Teliyargunj

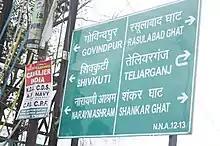

Teliyargunj is a township in Prayagraj, Uttar Pradesh, India. Motilal Nehru National Institute of Technology, Prayagraj, a prominent engineering college, and the Northern Regional Institute of Printing Technology are two institutions of higher education located in the township. The old Cantonment of Prayagraj is located nearby. The Ganges River flows alongside the township. The Prayagraj-Lucknow Road passes through Teliyargunj.